Sam Snead

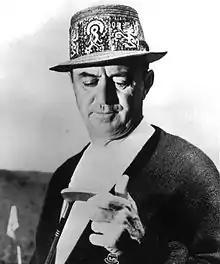
A publicity photo of Snead for his ABC television program "The Sam Snead Golf Show" in 1967.

During World War II, Snead was prevented from participating in 14 major championships (1940–1945 Open Championship, 1942–1945 U.S. Open, 1943–1945 Masters, 1943 PGA Championship), due to their cancellations. Snead served in the U.S. Navy from 1942 to 1944.